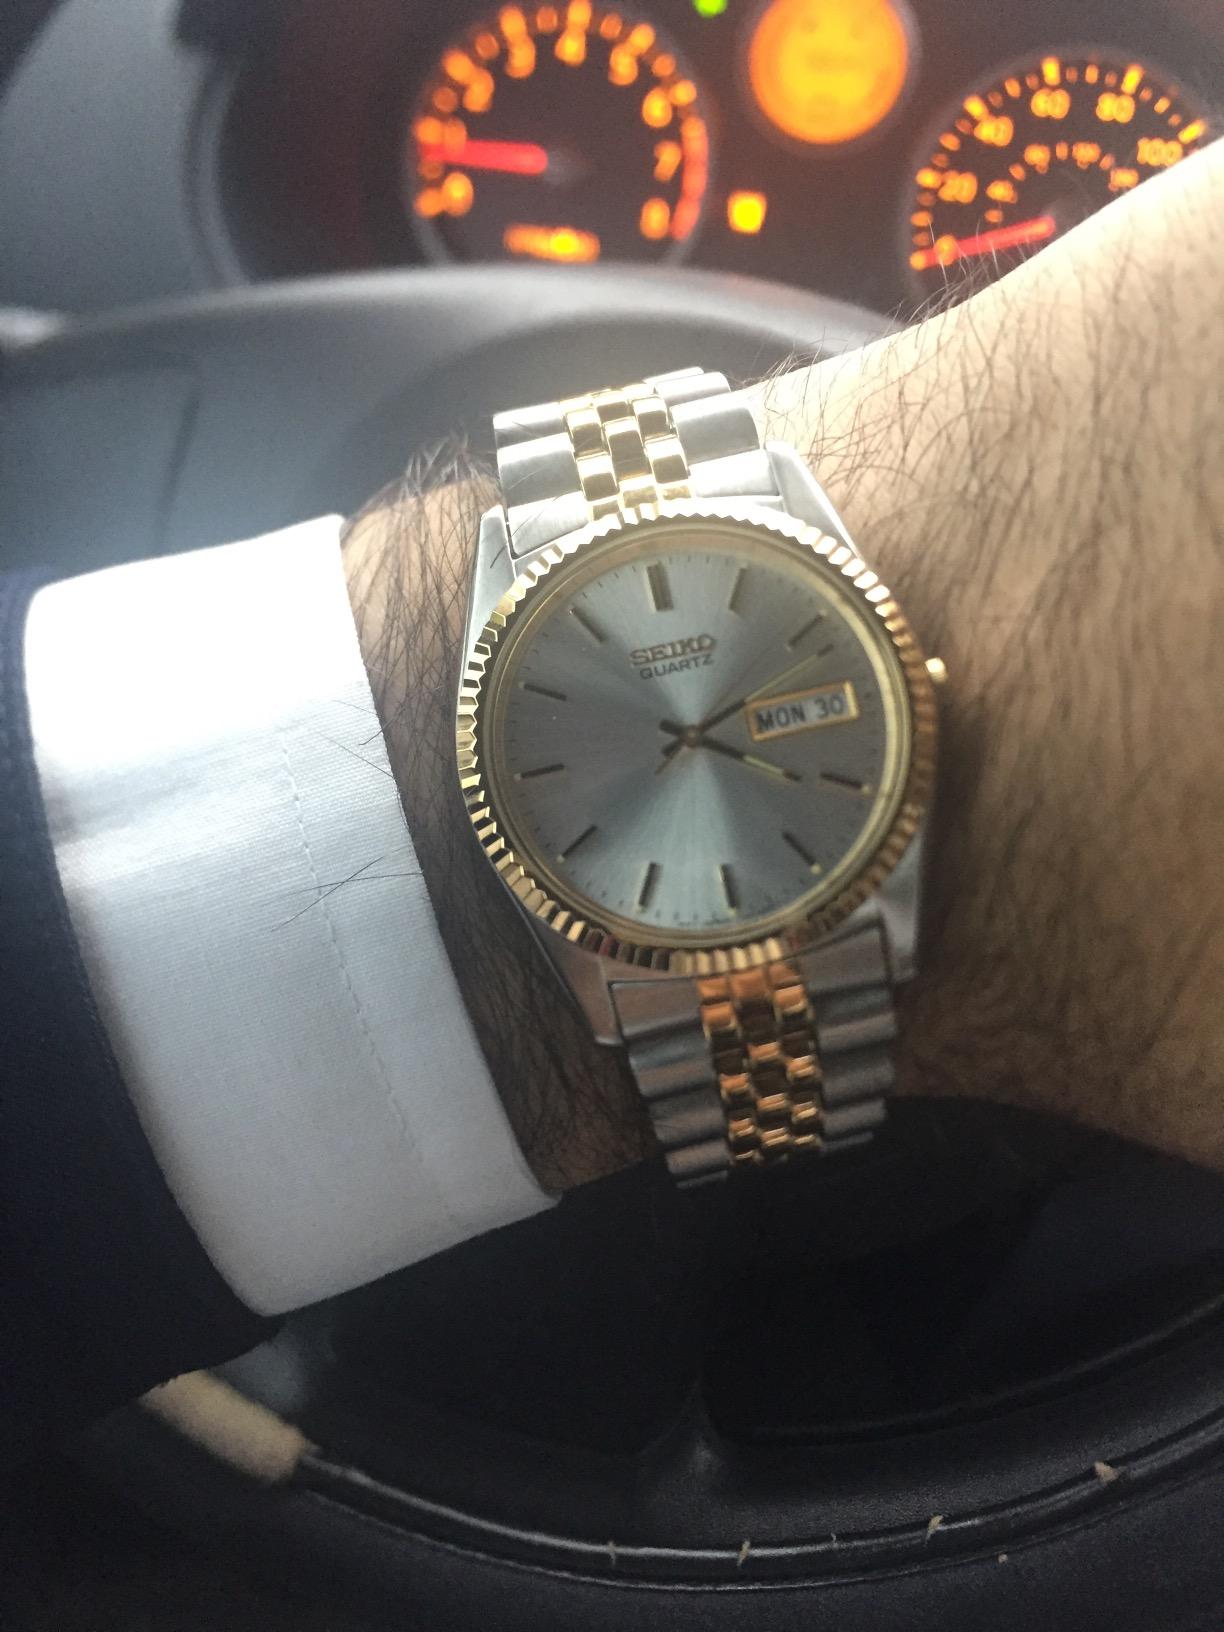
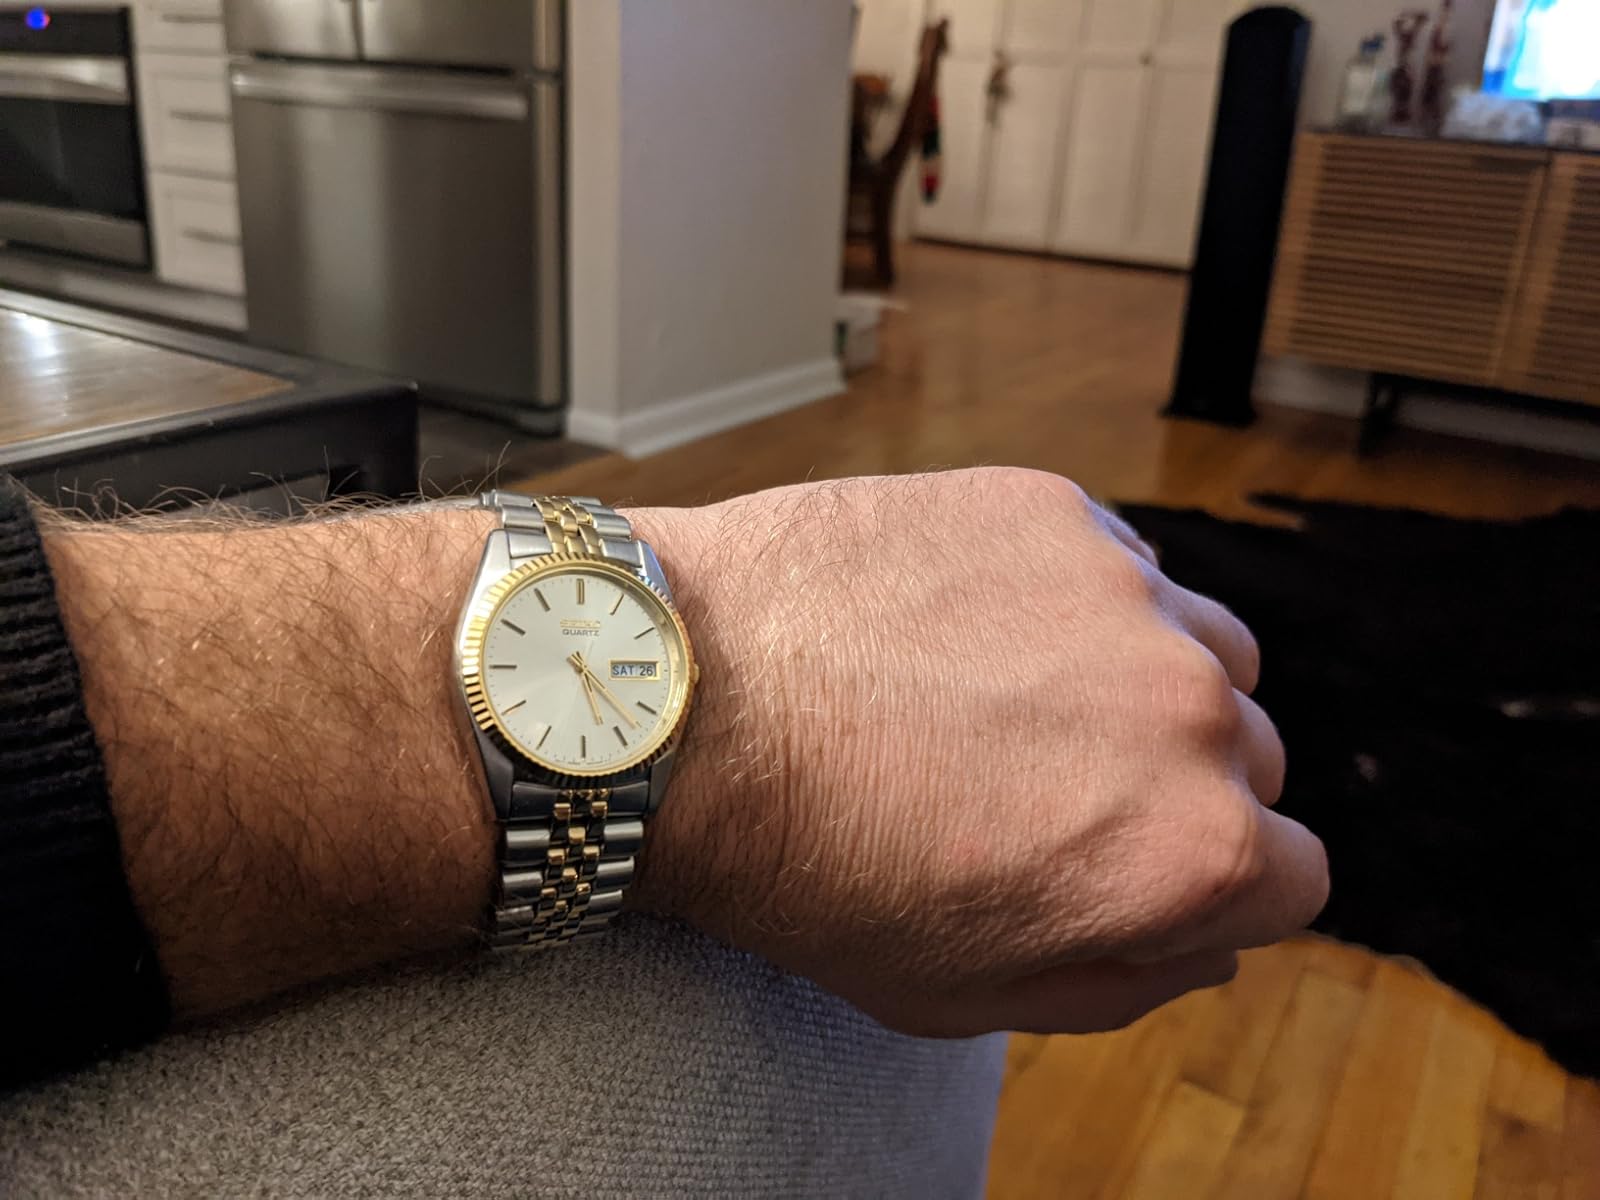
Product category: accessories_watch
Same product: yes